Joseph Watt

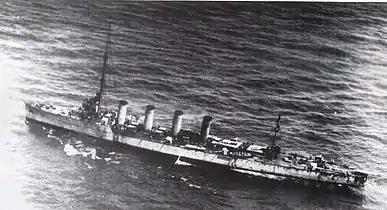
The SMS "Novara" following the battle of the Otranto Straits

"Gowanlea" was confronted by the "Helgoland", which demanded the surrender of the tiny ship and ordered the crew to abandon ship prior to sinking. Instead, Watt ordered his crew to open fire on their large opponent with the drifter's tiny 6-pounder guns. "Gowanlea" was quickly hit by four heavy shells, seriously damaging the boat and wounding several crewmen. The other drifters around "Gowanlea" followed her example but were also subject to heavy fire, three sinking and the last lurching away seriously damaged. The Austrian cruisers headed for home but were engaged on their return by British, Italian and French units and became involved in the inconclusive battle of the Otranto Barrage.